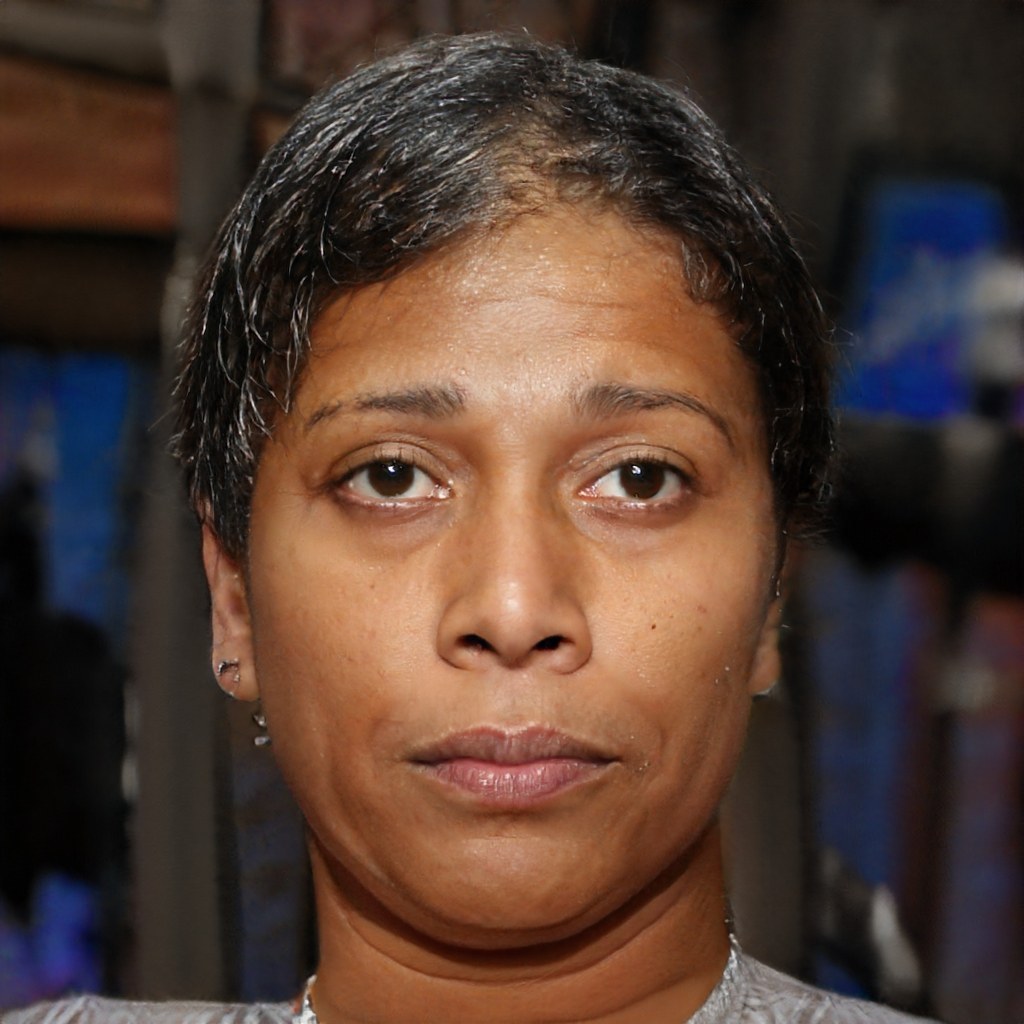
Gender: Female